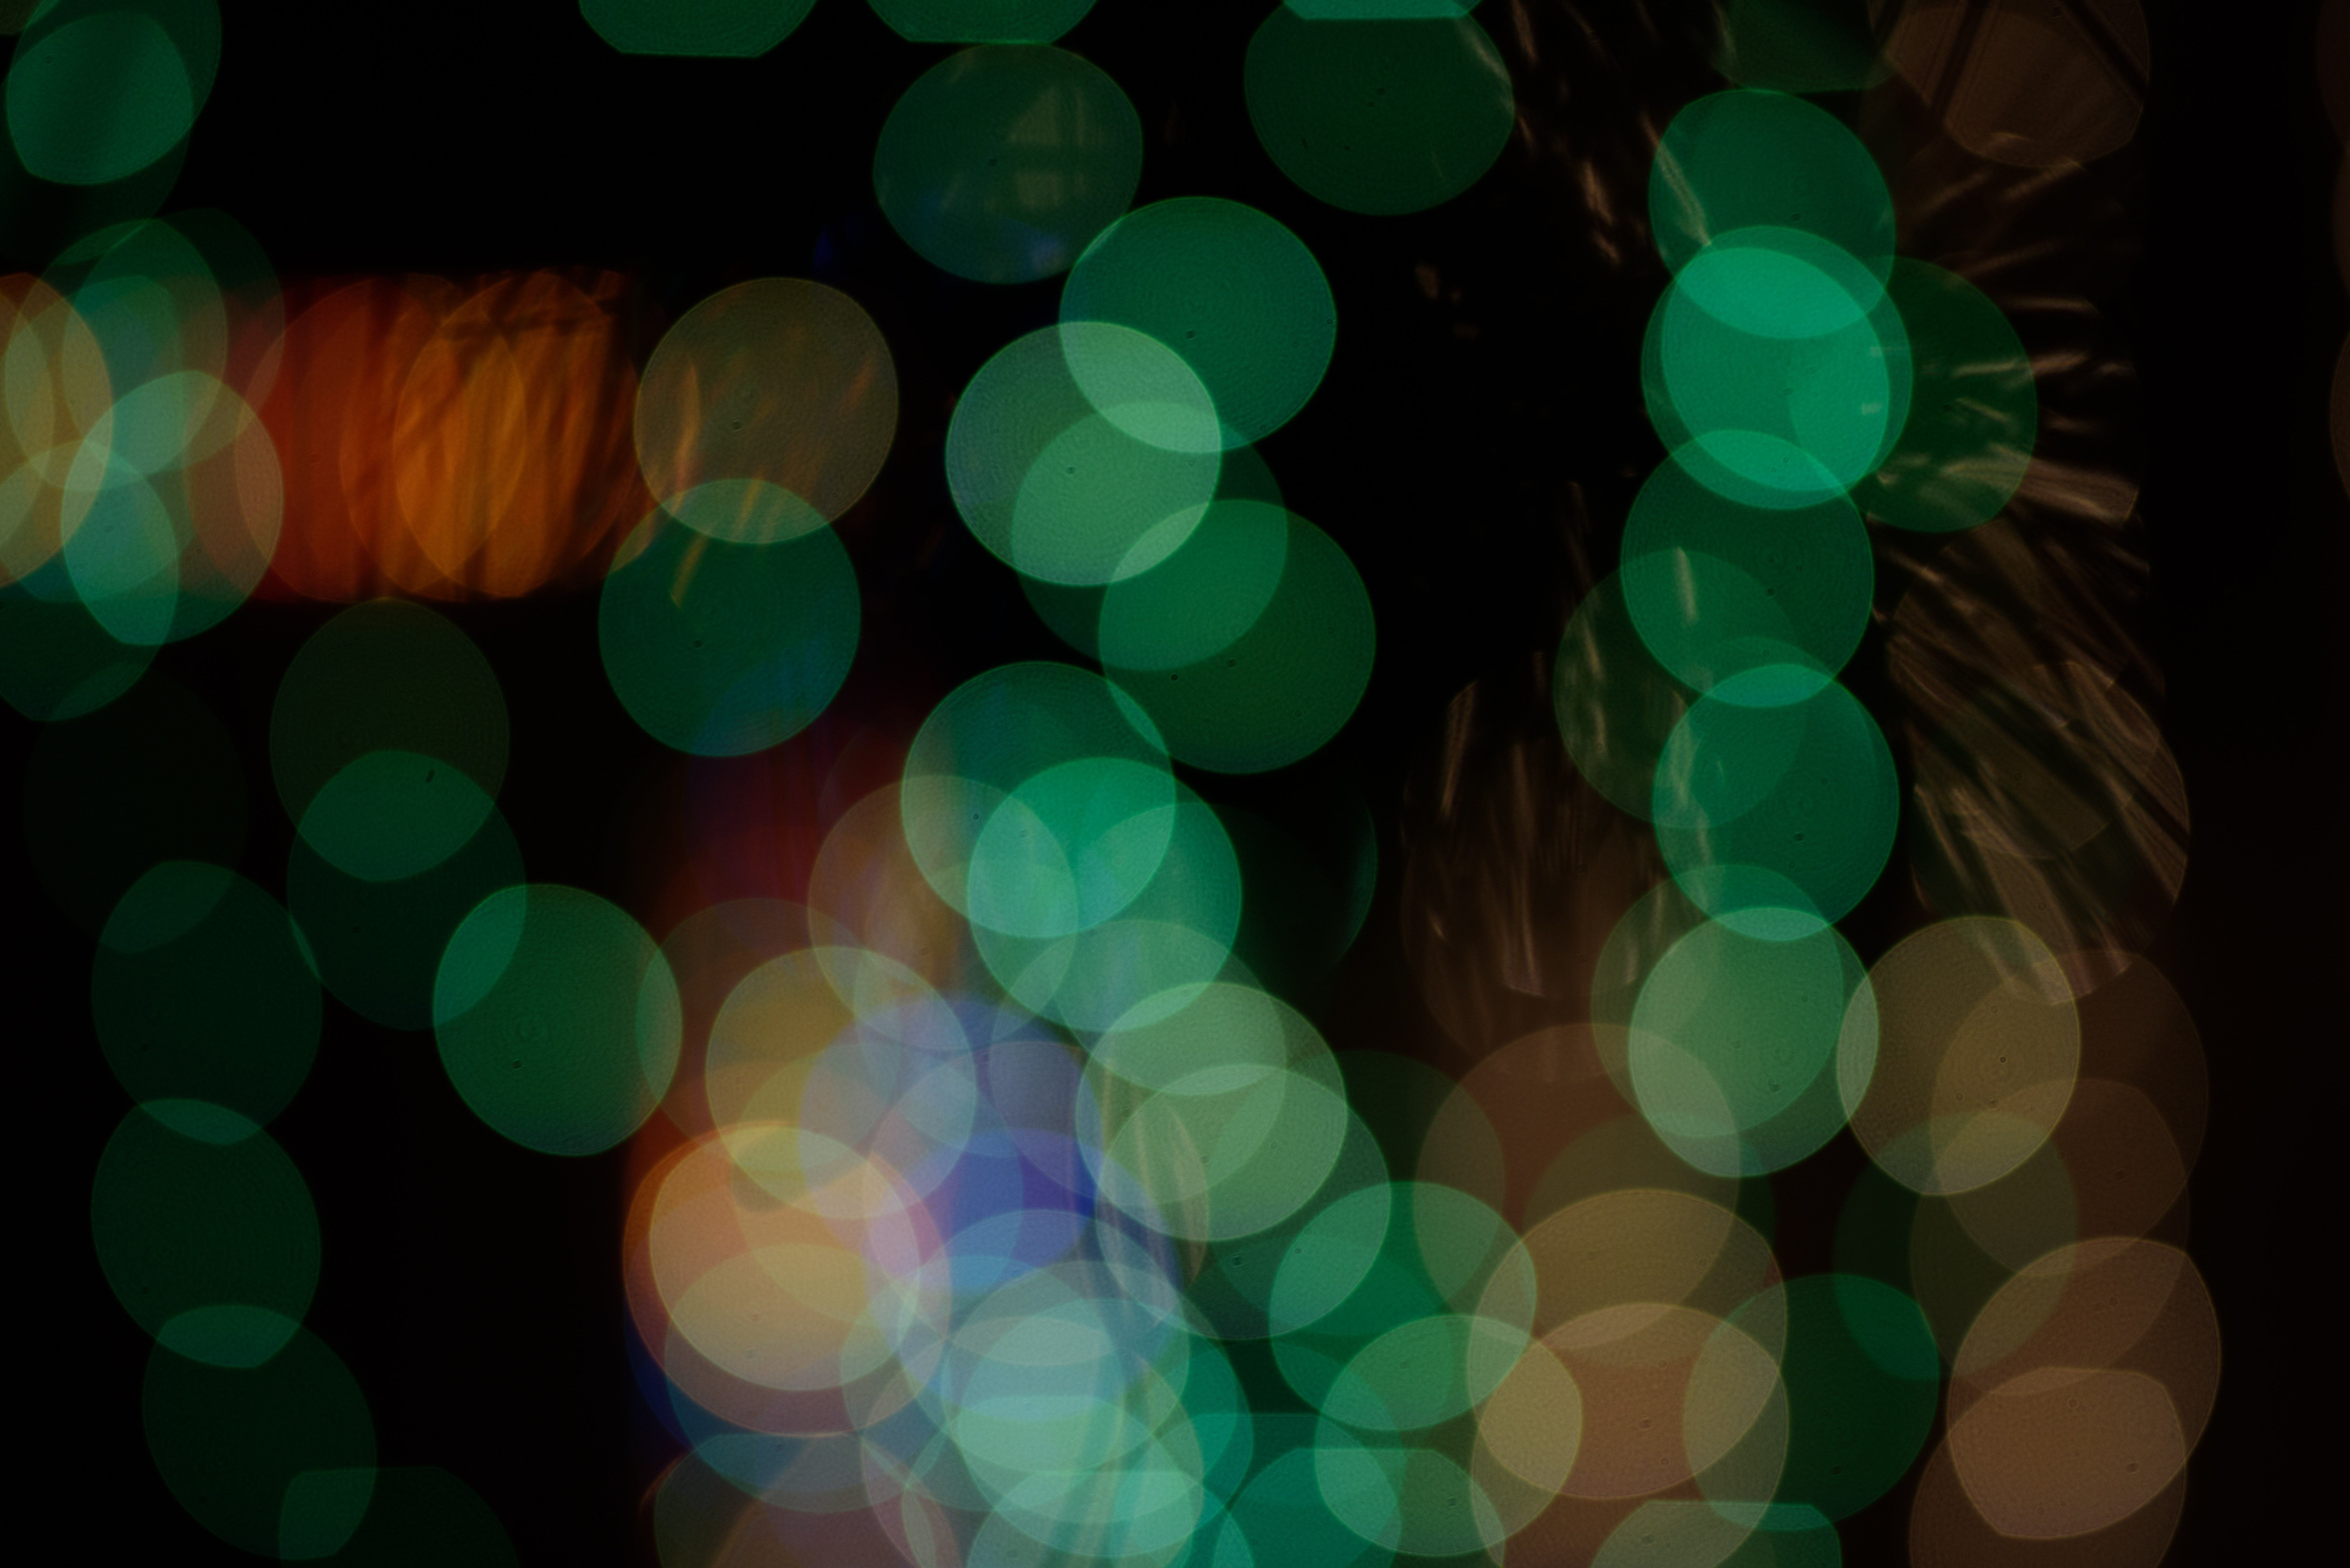
light, bokeh, number, pattern, green, color, circle, design, balls, shape, screenshot, computer wallpaper